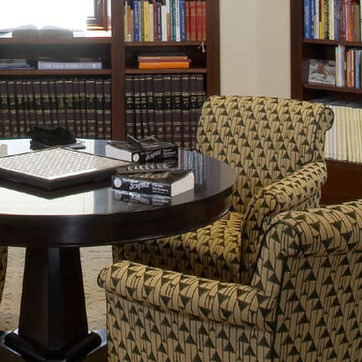
Material: paper